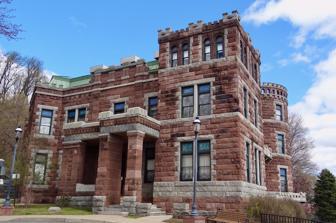
Building: Lambert Castle
Country: United States of America
Year built: 1892
Historic house in New Jersey, United States "Belle Vista" redirects here. For the town in Florida, see St. Pete Beach, Florida . United States historic place Belle Vista U.S. National Register of Historic Places New Jersey Register of Historic Places Lambert Castle in 2014 Show map of Passaic County, New Jersey Show map of New Jersey Show map of the United States Location Valley Road in Garret Mountain Reservation , Paterson, New Jersey Coordinates 40°54′0″N 74°10′22″W / 40.90000°N 74.17278°W / 40.90000; -74.17278 Area less than one acre Built 1892 ( 1892 ) NRHP reference No. 76001180 NJRHP No. 2385 Significant dates Added to NRHP June 3, 1976 Designated NJRHP November 25, 1975 Lambert Castle , originally called Belle Vista , is located within the Garret Mountain Reservation in Paterson , Passaic County , New Jersey . The building was built in 1892 and was added to the National Register of Historic Places on June 3, 1976, for its significance in art, architecture, and industry. History Catholina Lambert (1834–1923) Lambert Castle was built in 1892 as the home of Catholina Lambert, the owner of a prominent silk mill in the City of Paterson. Constructed in the Medieval Revival architectural style, Mr. Lambert's dream was to build a home reminiscent of the castles in Great Britain that he remembered from his boyhood years. President William McKinley and Vice President Garret Hobart visited the castle in 1898. In June 1910, filmmaker D. W. Griffith shot The Call To Arms on the grounds. The film was released in July 1910. The cast included Mary Pickford (in her only male role) and Henry B. Walthall. Film Preservation Society, Inc. is currently restoring the film as part of The Biograph Project. After Lambert's death in 1923, his family sold the building to the City of Paterson, which in turn sold it to Passaic County a few years later. Passaic County used the building for administrative offices, and in 1936, provided one room to the fledgling Passaic County Historical Society to serve as its historical museum. As time went by the museum grew, room by room, until the entire first floor became the historical museum. In the late 1990s, the Castle underwent a multimillion-dollar restoration and all four floors of the building were developed into a museum and library. Construction Construction began on the castle in 1891. The castle was built on the side of the First Watchung Mountain out of sandstone and granite. The sandstone was quarried from the surrounding hills. The initial construction cost was estimated at a half a million dollars. In 1896, an art gallery was added to the castle and a 70-foot observation tower was constructed on the crest of the cliff. The gallery wing fell into disrepair and was demolished in 1936. The observation tower was open to the public until the late 1960s when it was closed due to disrepair. In 2014 the Garret Rock Observation tower renovations were completed and the observation tower was reopened to the public.  Admission to the tower is free with panoramic views available from the top. Gallery Marble lion statues by the entrance Lambert Tower on the mountain crest See also Great Falls (Passaic River) National Register of Historic Places listings in Passaic County, New Jersey List of museums in New Jersey References